Theodore Roosevelt Jr.

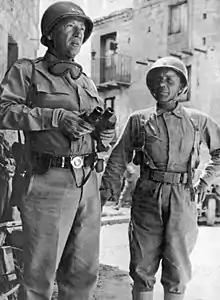
Lieutenant General George S. Patton and Brigadier General Theodore Roosevelt Jr., during the invasion of Sicily, Italy, 1943.

Ted was gassed and wounded at Soissons during the summer of 1918. In July of that year, his youngest brother Quentin was killed in combat. Ted received the Distinguished Service Cross for his actions during the war, which ended on November 11, 1918 at 11:00 am. France conferred upon him the Chevalier Légion d'honneur on March 16, 1919. Before the troops came home from France, Ted was one of the founders of the soldiers' organization that developed as The American Legion. The American Legion "Post Officers Guide" recounts Ted's part in the organization's founding: